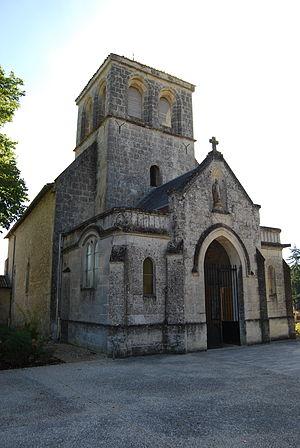
Église Saint-Seurin d'Artigues-près-Bordeaux, (Inscrit, 1925) This building is indexed in the Base Mérimée, a database of architectural heritage maintained by the French Ministry of Culture,
Artigues-près-Bordeaux est une commune du Sud-Ouest de la France, située dans le département de la Gironde, en région Nouvelle-Aquitaine.
Cet article recense les monuments historiques de l'arrondissement de Bordeaux, dans le département de la Gironde, en France.